Chapeltown railway station

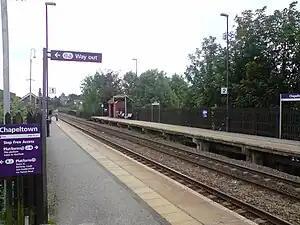
Chapeltown station viewed from the entrance from the Asda supermarket.

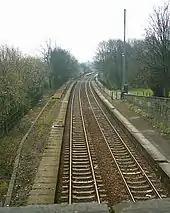
Chapeltown railway station, old (foreground) and new (in distance)

Chapeltown railway station, originally known as Chapeltown South, is a railway station serves the Sheffield suburb of Chapeltown in South Yorkshire, England. The station is north of Sheffield on the Hallam and Penistone Lines. As you enter the station on the Asda side you can see the old platforms.